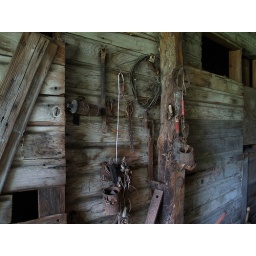
Various odds and ends hanging from the wall of an old barn in Myakka City, Florida.